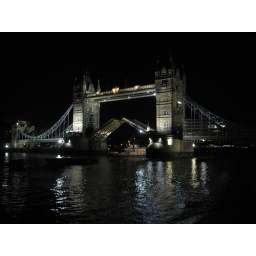
Tower Bridge opening to let a river boat pass by